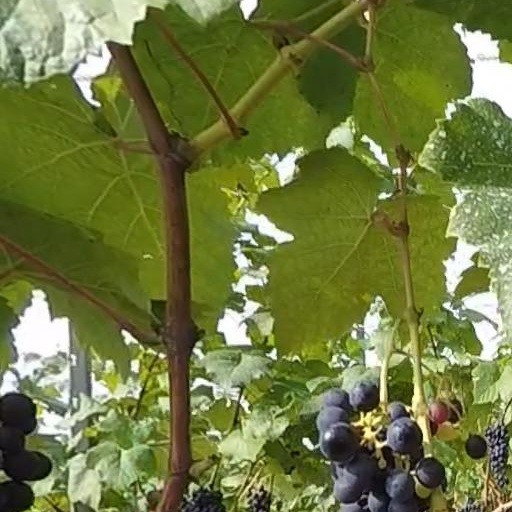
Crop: grape